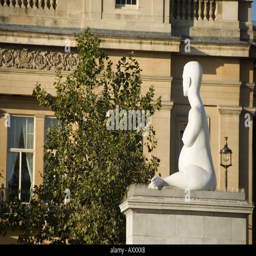
artist on the fourth plinth outside art gallery